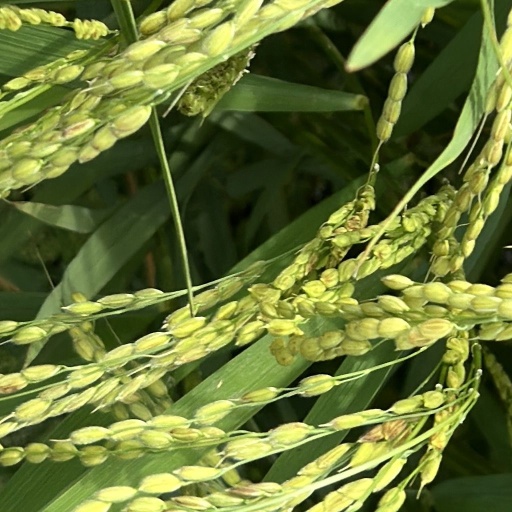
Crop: rice